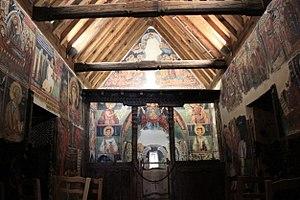
L'article religion à Chypre vise à recenser la totalité des phénomènes religieux, passés et présents, des populations de l'île de Chypre.